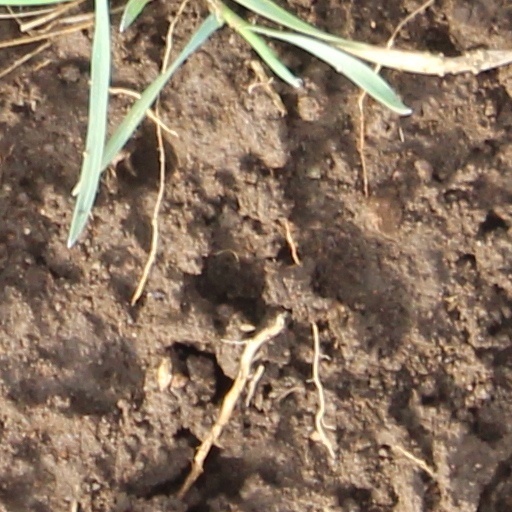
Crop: wheat